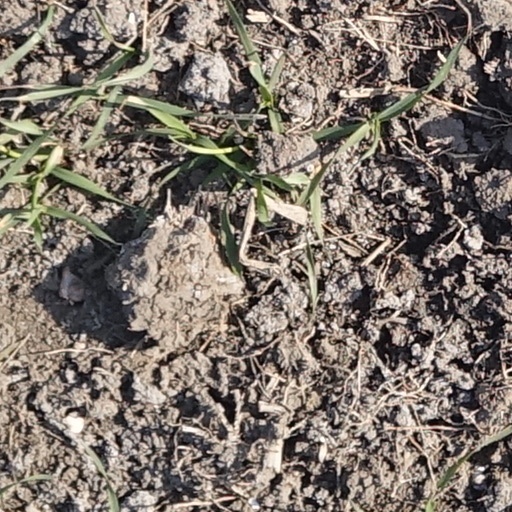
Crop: wheat